Busted!

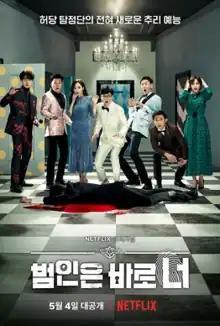
Season 1 promotional poster

Busted! is a South Korean television program on Netflix starring Yoo Jae-suk, Ahn Jae-wook, Kim Jong-min, Lee Kwang-soo, Park Min-young, Oh Se-hun, Kim Se-jeong and Lee Seung-gi. It premiered on May 4, 2018, and concluded on January 22, 2021.